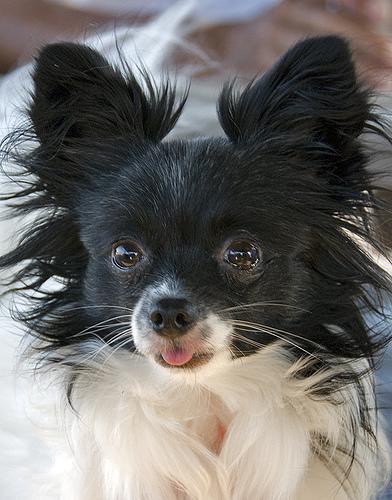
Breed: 806-n000129-papillon